Lucky (2017 American film)

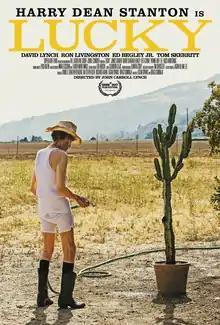
Theatrical release poster

Lucky is a 2017 American drama film directed by John Carroll Lynch, written by Logan Sparks and Drago Sumonja, and starring Harry Dean Stanton. It was one of Stanton's final onscreen roles before his death. The film tells the story of 90-year-old Lucky as he comes to terms with his own mortality and searches for enlightenment. It received positive reviews from critics.